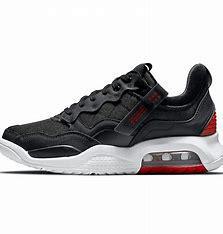
Brand: Jordan
Model: MA2